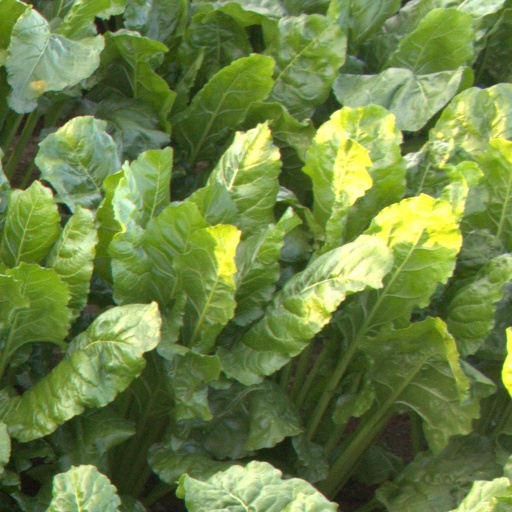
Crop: sugar beet